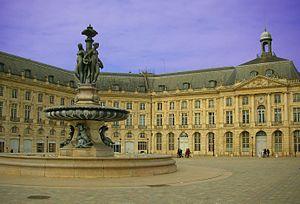
Place de la Bourse, en plein centre de Bordeaux, avec la statue des Trois Grâces et la Chambre de Commerce et d'Industrie dans le fond. Les couleurs ont été intensifiées dans Gimp pour les besoins d'une affiche."
Résistance est une mini-série française en six épisodes de 52 minutes, créée par Dan Franck et diffusée entre le 19 mai 2014 et le 2 juin 2014 sur le réseau TF1. La série a été nommée aux Globes de cristal en 2015 dans la catégorie du meilleur téléfilm-série télévisée. Elle est diffusée depuis août 2015 au Royaume-Uni sur More4, chaîne du groupe Channel 4.
La place de la Bourse de Bordeaux, à l'origine baptisée place Royale, a été réalisée sous les intendances de Boucher et Tourny, par les architectes du roi Jacques Gabriel et son fils Ange-Jacques Gabriel, entre 1730 et 1755.